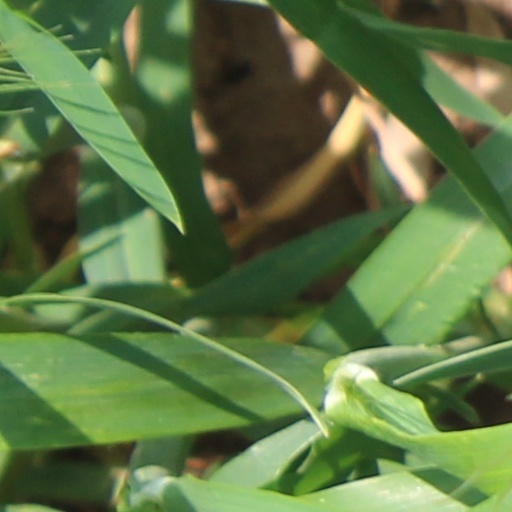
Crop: wheat